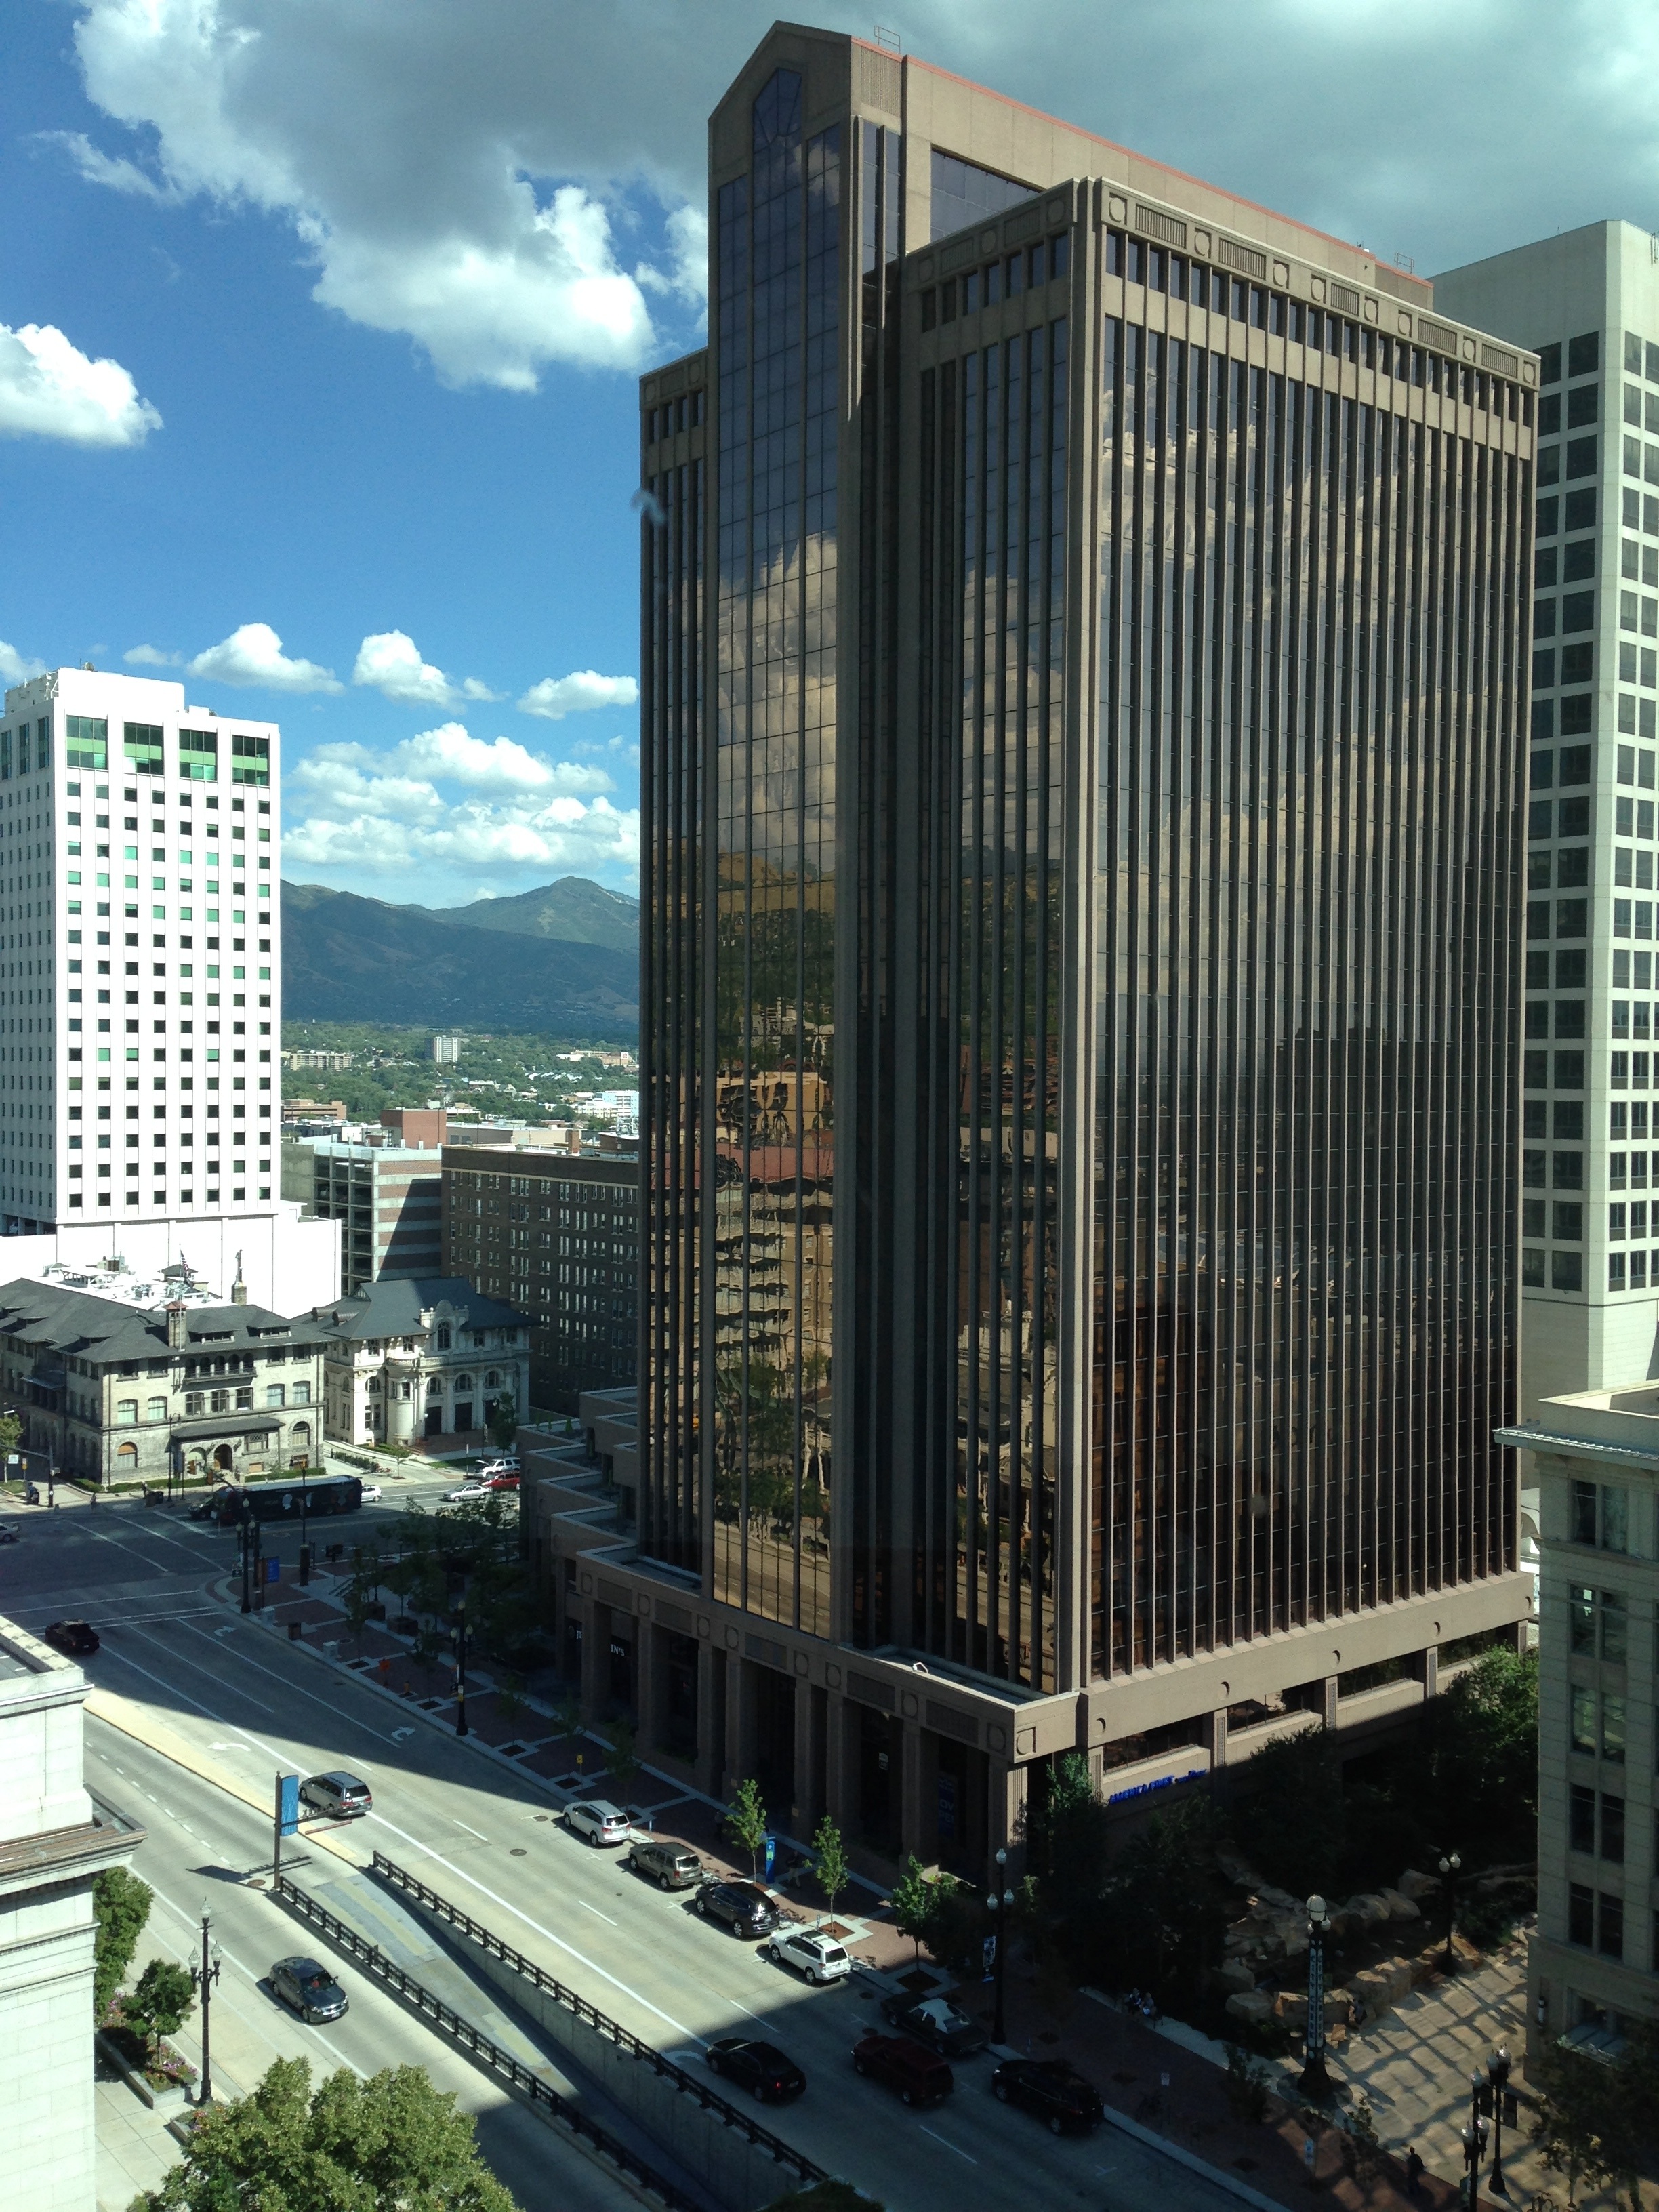
landscape, outdoor, architecture, sky, street, morning, lake, town, view, building, city, skyscraper, urban, cityscape, downtown, summer, travel, reflection, tower, colourful, america, office, landmark, facade, salt, business, modern, tower block, sunny, mountains, utah, tall, day, commercial building, headquarters, metropolis, condominium, salt lake city, urban area, residential area, metropolitan area